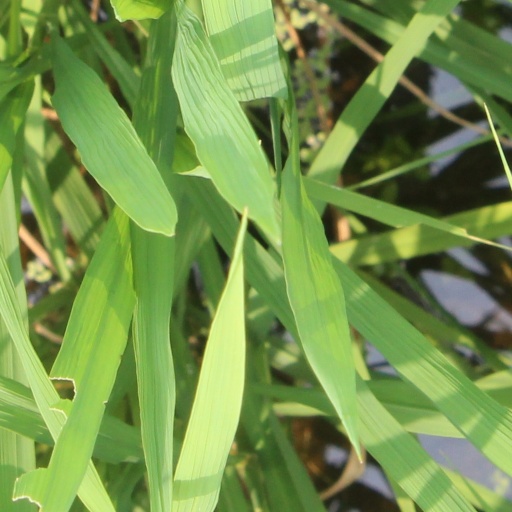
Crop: rice